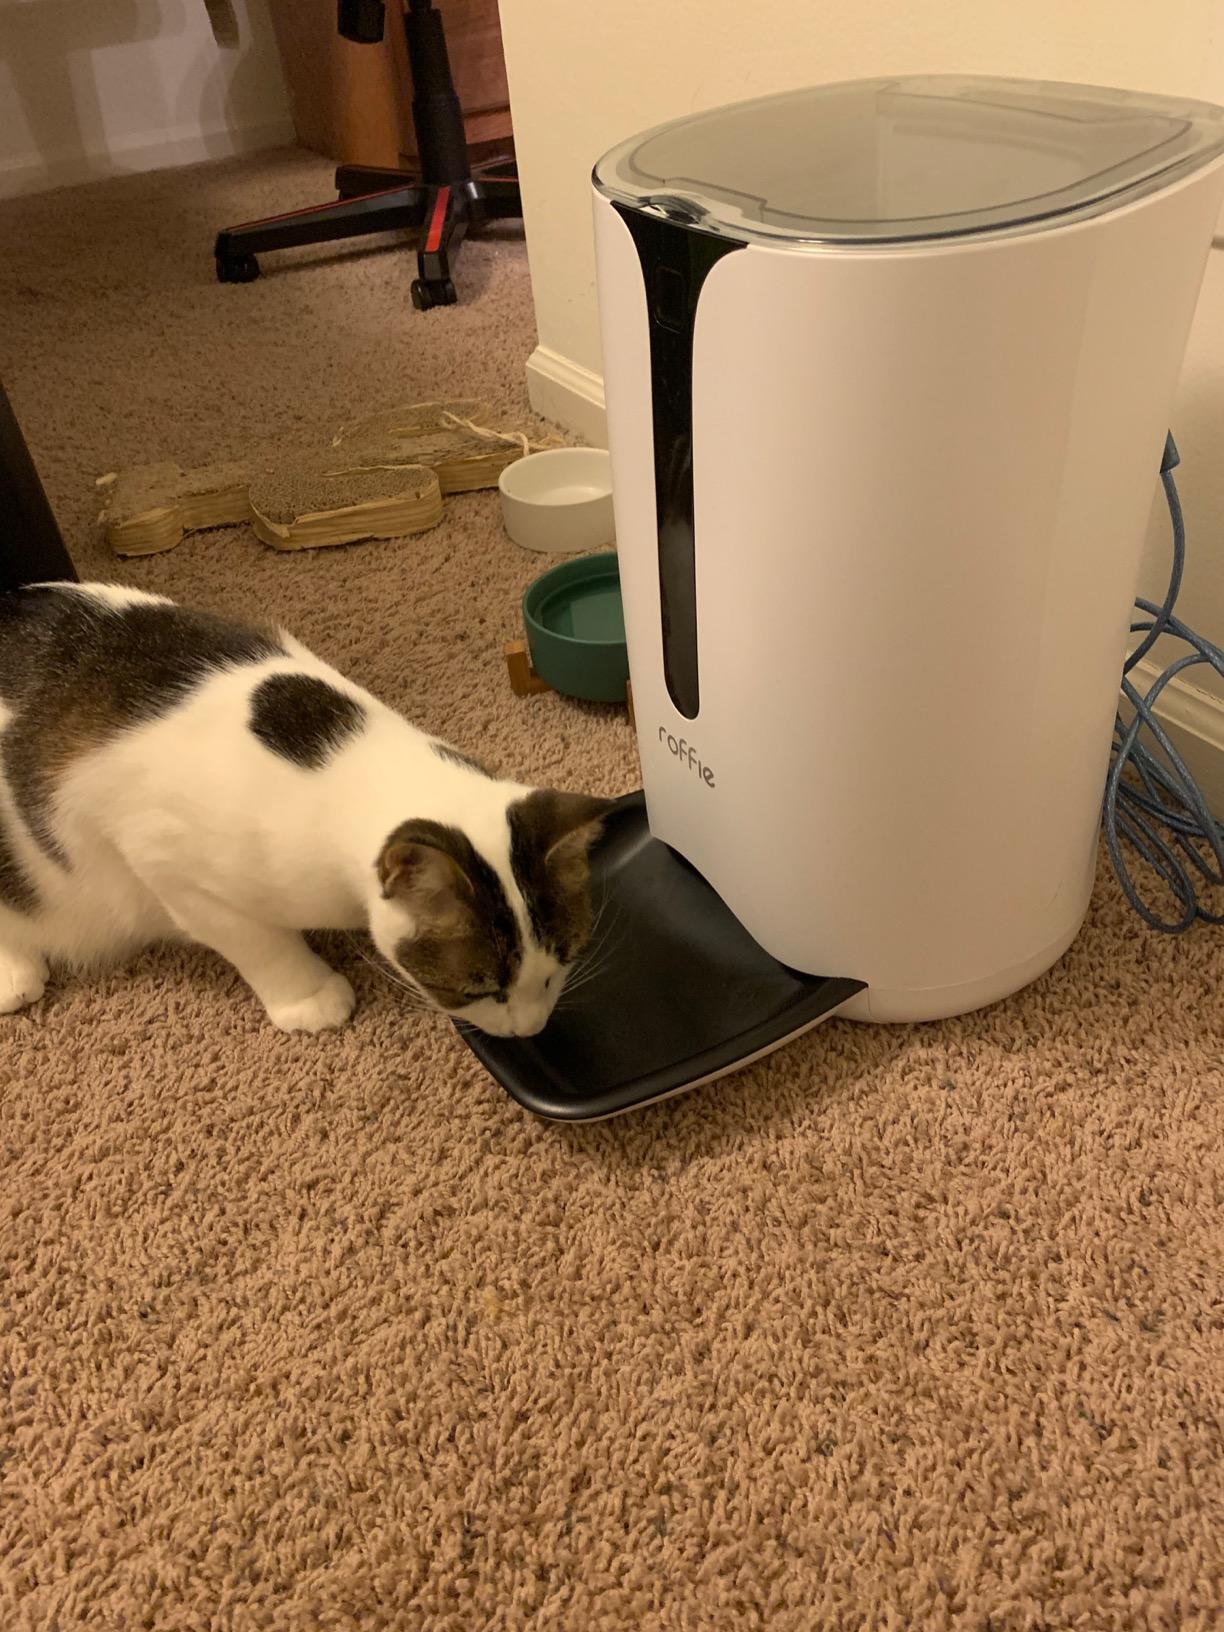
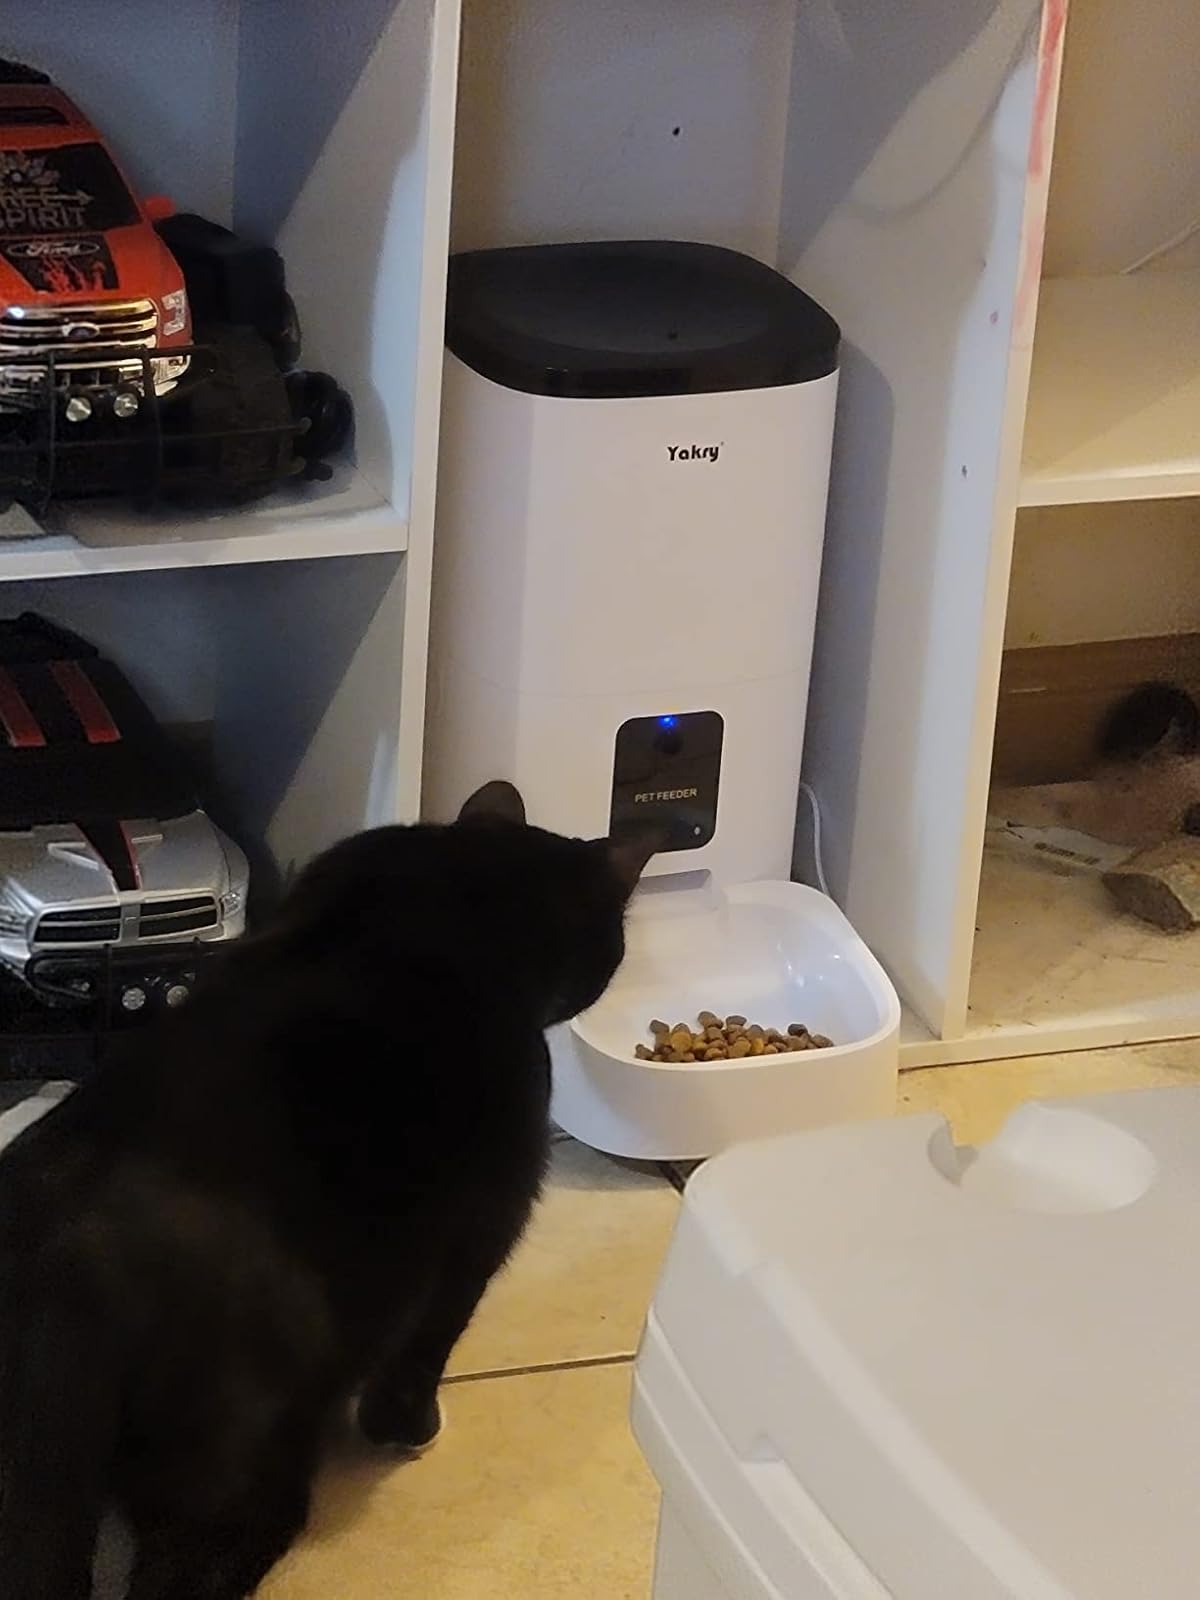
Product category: items_feeder
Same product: no